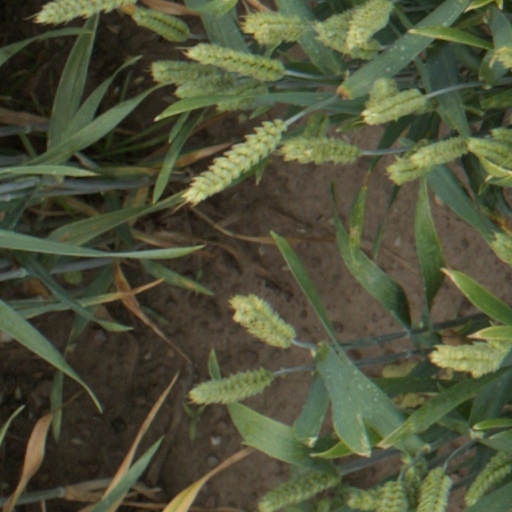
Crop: wheat